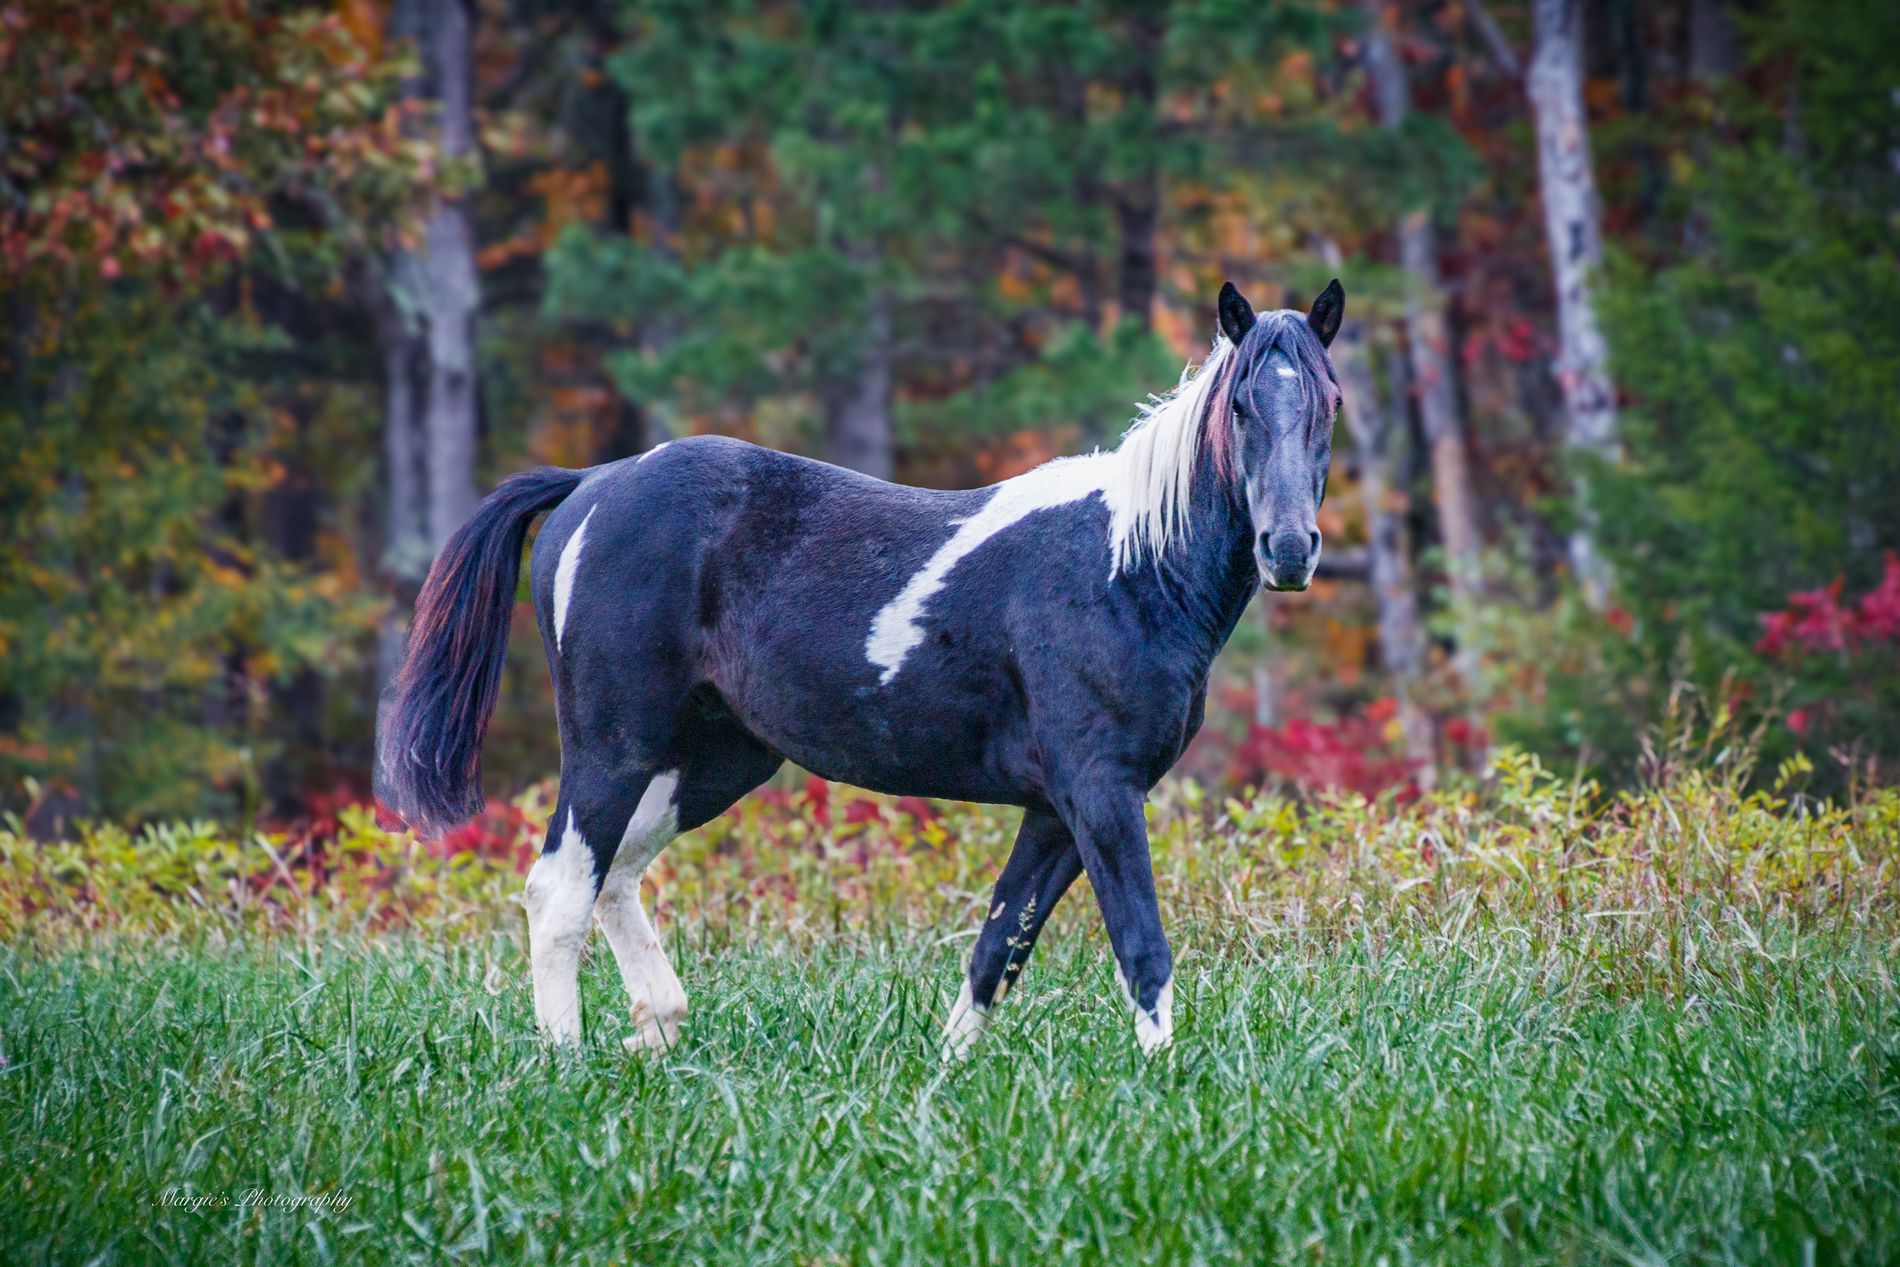
Black Horse in Woodland
A black and white horse stands in a Woodland with green and yellow grass, It is characterized by white markings on its body, and legs.
It has a flowing white mane and dark tail and looks toward the camera with pride and majesty.
And there is the photographer's signature in the bottom corner.
The background shows a colorful Woodland with green, orange, and red foliage creating a wonderful and beautiful view.
Shot at eye level, this wildlife photograph captures a Black Horse in Woodland.
The color palette consists of the black and white color for horse, green color for grass, multicolored for forest trees, and white color for text in the bottom corner.
Labels: Animal, Colt Horse, Horse, Mammal, Andalusian Horse, Outdoors, Plant, Vegetation, Nature, Grass, Tree, Land, Woodland, Stallion, Foal, Field, Grassland, Photographer's Signature
Camera: Canon Canon EOS 70D
Lens: TAMRON 18-400mm F/3.5-6.3 Di II VC HLD B028, Canon EF 300mm f/2.8L IS II USM
Aperture: F6.3
Exposure: 1/500 sec
ISO: 640
Focal length: 227.0 mm